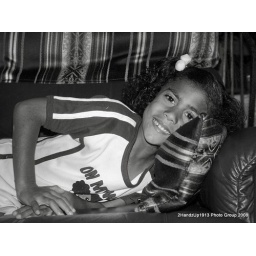
Miss Aaliyah in black and white